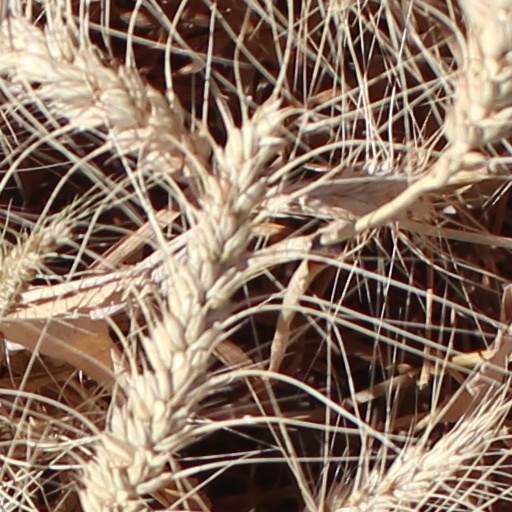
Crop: wheat